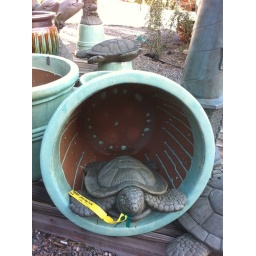
turtle in pot